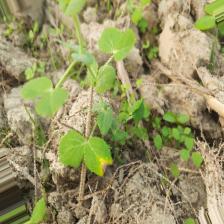
Label: Ascochyta blight